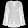
Label: Shirt